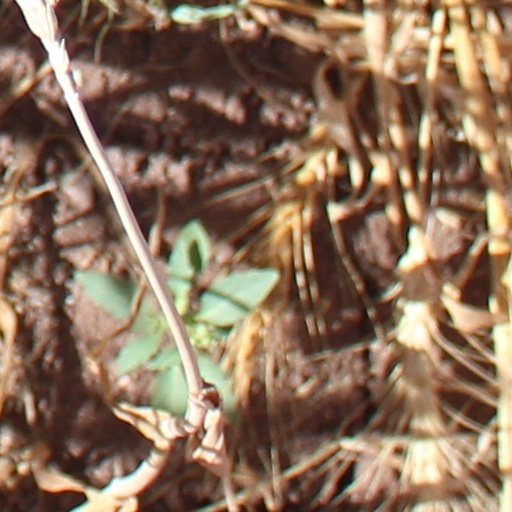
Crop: wheat